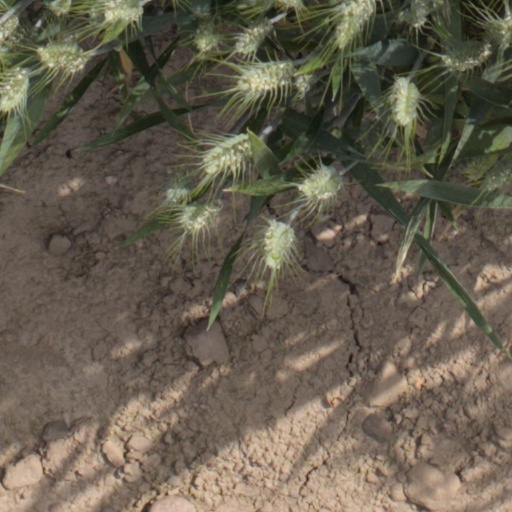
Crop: wheat